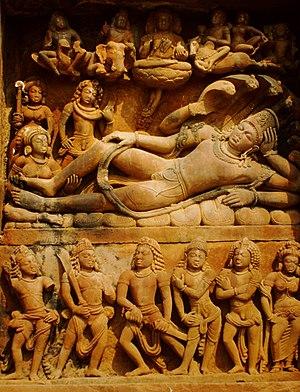
L'art Gupta est l'art de l'Empire Gupta, qui régnait sur la majeure partie du Nord de l'Inde, avec son apogée entre environ 300 et 480, survivant sous une forme très réduite jusqu'à 550. La période Gupta est généralement considérée comme la période classique et un âge d'or de l'art en Inde du Nord pour tous les principaux groupes religieux. Bien que la peinture soit évidemment répandue, les œuvres qui subsistent sont principalement des sculptures religieuses. La période a vu l'émergence des icônes divines de pierre sculptée dans l'art hindou, tandis que la production des figures de Bouddha et de Jain tirthankara a continué de croître, ces dernières souvent à très grande échelle. Le centre principal traditionnel de la sculpture était Mathura, qui a continué à prospérer, tandisque l'art du Gandhara, le centre de l'art gréco-bouddhiste juste au-delà de la frontière nord du territoire de Gupta, continuait d'exercer une influence. D'autres centres ont vu le jour au cours de la période, notamment à Sarnath. Mathura et Sarnath ont exporté la sculpture vers d'autres parties du nord de l'Inde.